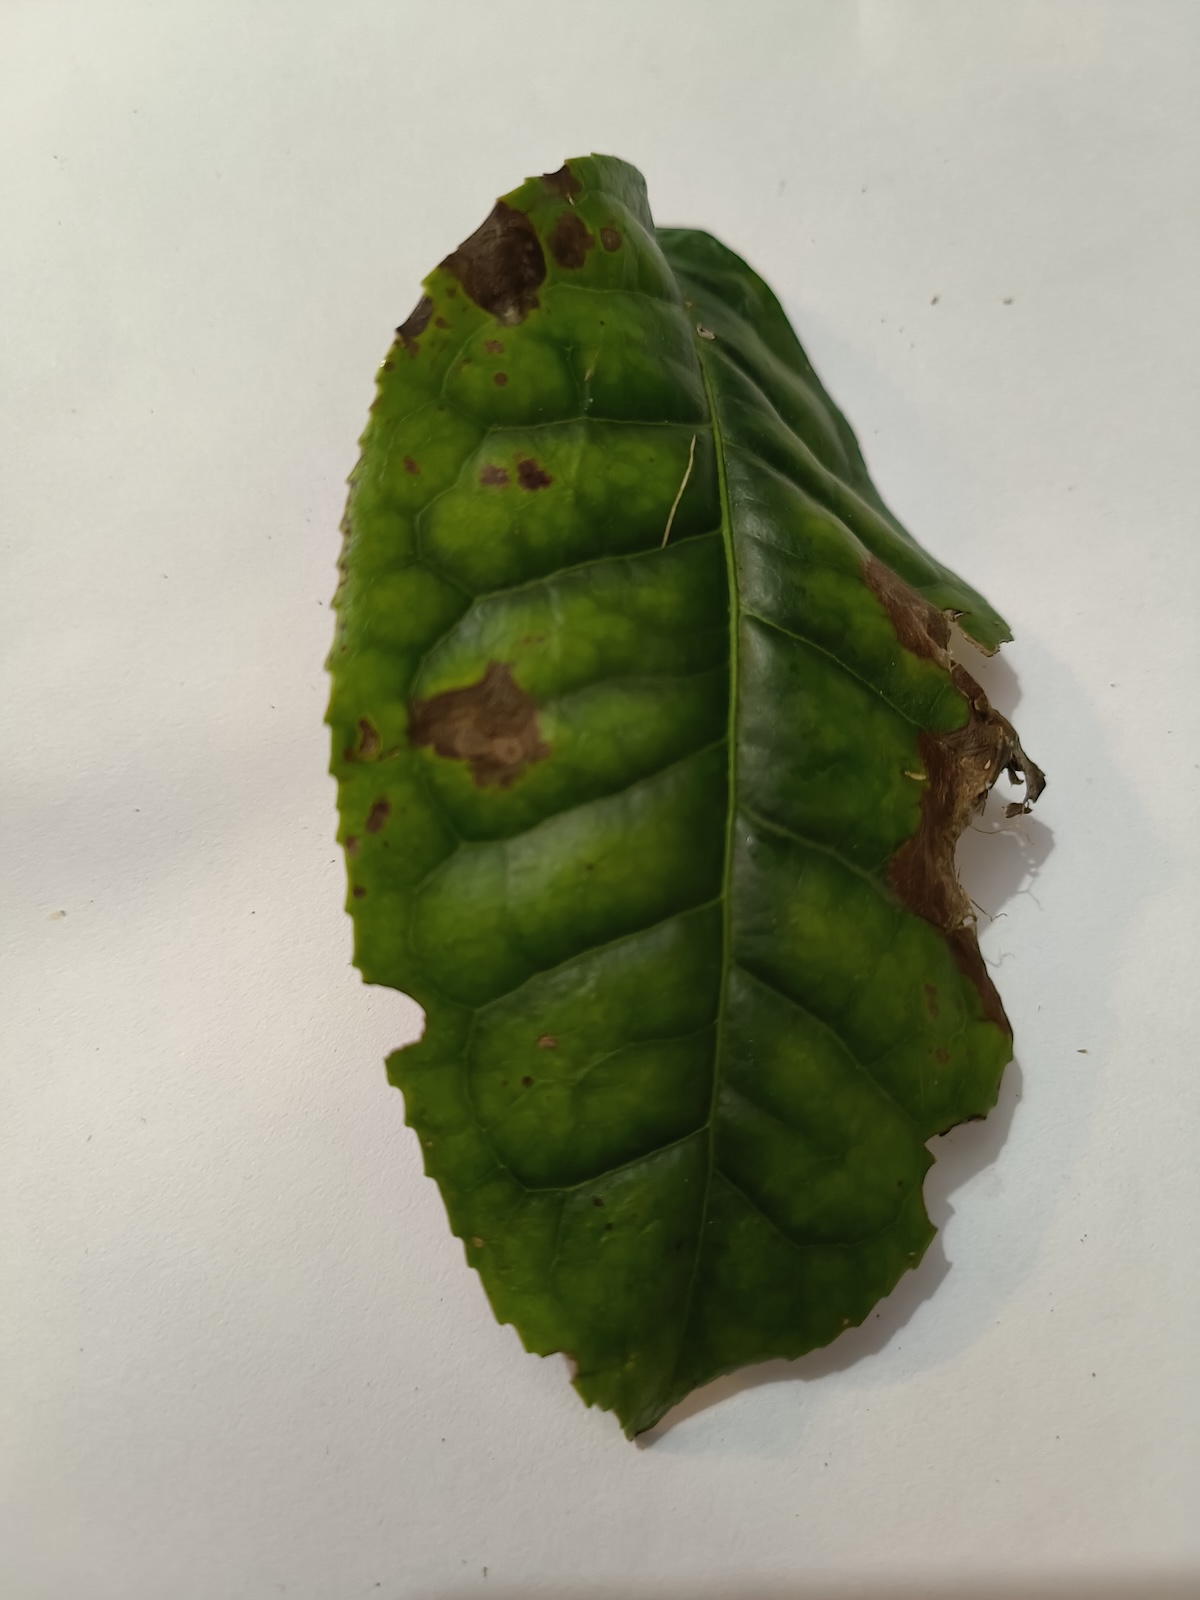
Label: Gray Blight